Badges of the Danish Military

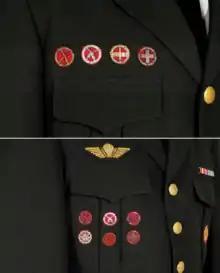
Army uniform showing different ways to wear the badges

Badges of the Danish Military are military decorations issued to soldiers who achieve a variety of qualifications and accomplishments while serving active or reserve duty in the Danish military. They are worn, on the service dress or barracks dress, either right above or on the breast pocket, depending on whether there are Danish Parachutist Brevets. There is no limit to the number worn and there is no designated order for the badges.